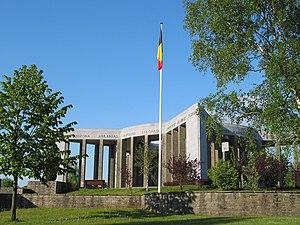
Bastogne (Belgique), le Mémorial du Mardasson.(Wallon)
Le mémorial du Mardasson est un monument élevé sur une colline située à environ deux kilomètres au nord-est de Bastogne, dans la province de Luxembourg. Inauguré en 1950, il témoigne de la reconnaissance de la population belge aux soldats américains qui, durant l'hiver 1944-1945, donnèrent leur vie lors de la bataille des Ardennes pour contrer la dernière offensive allemande de la Seconde Guerre mondiale. L'historique du mémorial du Mardasson a été développé dans le livre co-écrit par Michel Francard et Robert Moërynck, Le mémorial du Mardasson, traduit en anglais sous le titre The Mardasson Memorial in Bastogne.
La bataille des Ardennes est le nom donné à l'ensemble des opérations militaires qui se sont déroulées en Ardennes pendant l'hiver 1944-1945. Le théâtre des opérations se déroule presque exclusivement en Belgique orientale, principalement en Ardenne belge avec, pour objectif final, la reconquête du port d'Anvers, mais l'offensive allemande sera stoppée avant même d'atteindre la Meuse. La bataille commence le 16 décembre 1944 par une attaque surprise allemande, à laquelle on a donné le nom d'« offensive von Rundstedt ». Le Generalfeldmarschall von Rundstedt y était opposé : il estimait que l'objectif était trop ambitieux.
Bastogne est une ville francophone de Belgique et un chef-lieu d'arrondissement situé en Région wallonne et en Ardenne belge dans la province de Luxembourg.
La province de Luxembourg est une province belge de la Région wallonne située à l'extrême sud du pays et avoisinant le grand-duché de Luxembourg.